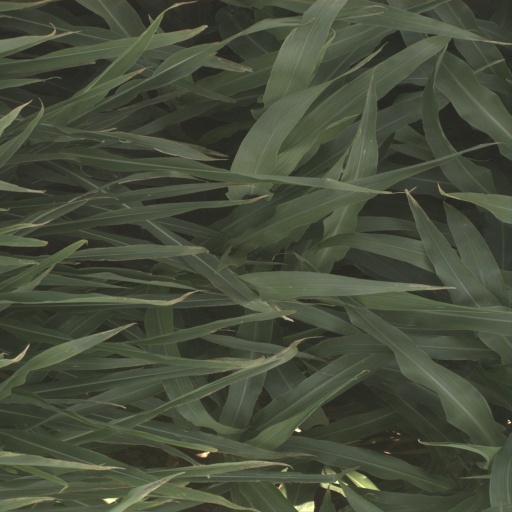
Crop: sorghum